GeSbTe

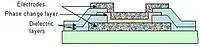
A picture showing the typical structure of a phase-change memory device

The typical phase-change memory device design is shown. It has layers including the top electrode, GST, the GeSbTe layer, BEC, the bottom electrode and the dielectric layers. The programmable volume is the GeSbTe volume that is in contact with the bottom electrode. This is the part that can be scaled down with lithography. The thermal time constant of the device is also important. The thermal time constant must be fast enough for GeSbTe to cool rapidly into the amorphous state during RESET but slow enough to allow crystallization to occur during SET state. The thermal time constant depends on the design and material the cell is built. To read, a low current pulse is applied to the device. A small current ensures the material does not heat up. Information stored is read out by measuring the resistance of the device.